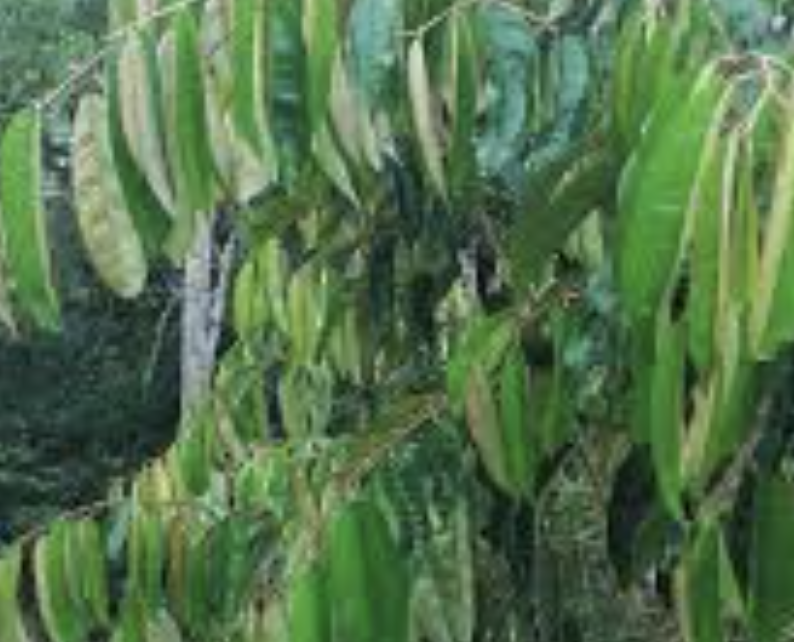
Label: sooty_mold